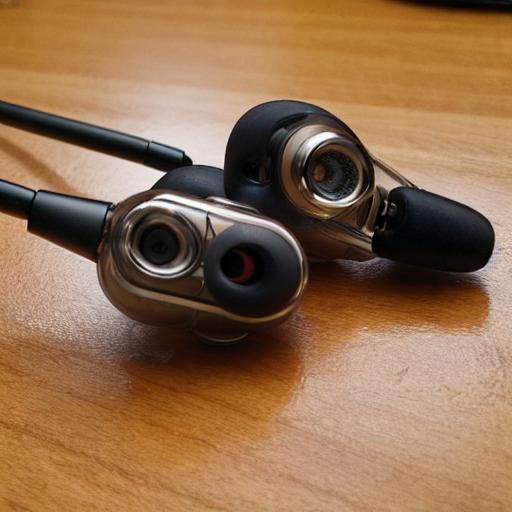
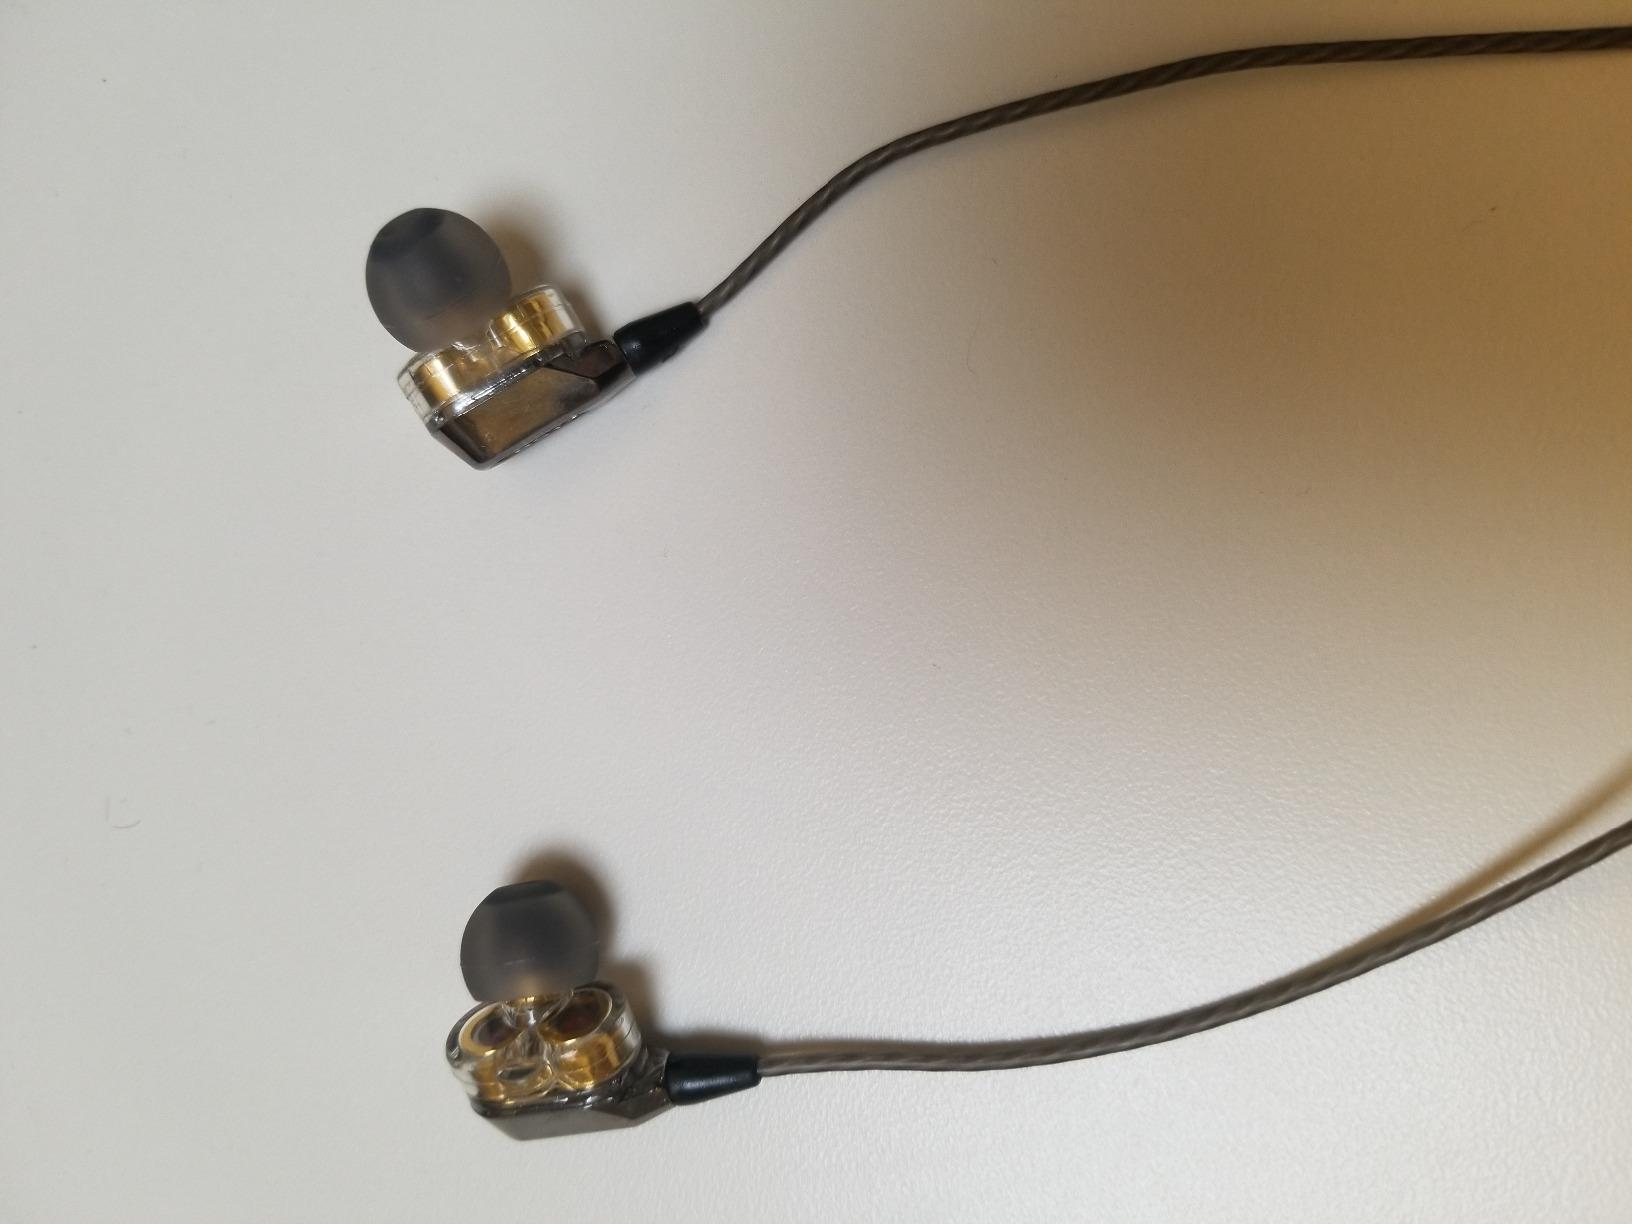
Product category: headphones
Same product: no